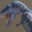
Label: dinosaur